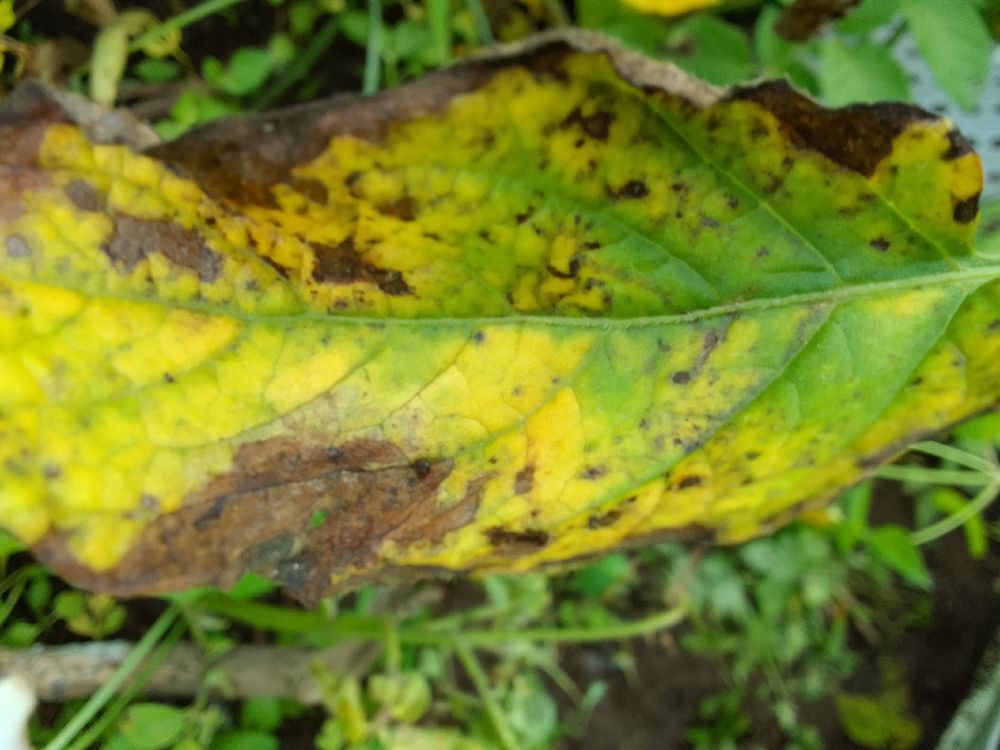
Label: Early blight